First Francoism

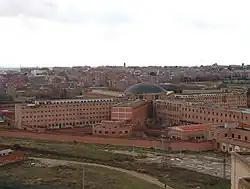
Carabanchel Prison (Madrid).

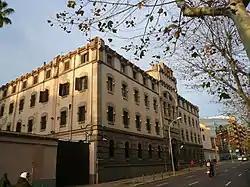
Barcelona Model Prison.

The Law of Political Responsibilities was completed with the Law for the Repression of Freemasonry and Communism, so called because Freemasonry (a personal obsession of General Franco) was considered the instigator of the "subversion" that Spain had suffered and "communism" (a term that encompassed workers' organizations and parties of all tendencies) as the main enemy of Spain. "The first article of the law is sufficiently illustrative of the extraordinary punitive scope that was granted to its application" since "practically any heterodox conduct could fall within the scope of a repressive policy":It constitutes a figure of crime, punishable in accordance with the provisions of the present Law, to belong to Freemasonry, Communism and the other clandestine associations referred to in the following articles. The Government may add to said organizations such auxiliary branches or nuclei as it deems necessary and then apply to them the same provisions of this Law, duly accepted.The law was promulgated on March 1, 1940. In it "Freemasonry was directly accused of the loss of the American kingdoms, of the civil wars of the 19th century, of the fall of the Monarchy and of collaboration with communism for the establishment in Spain of the Soviet dictatorship". In addition, by virtue of the law "many Masons who were on probation, for lack of evidence of political activities, were again imprisoned, tried and sentenced". The persecution against Freemasonry had begun as soon as the war began, and at the end of the war the special anti-Masonic Information Service was created, whose agents for many years delivered reports and secret documents to General Franco.